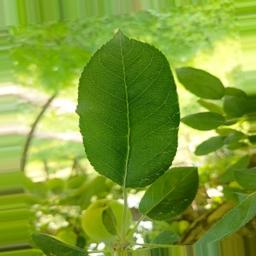
Label: Healthy